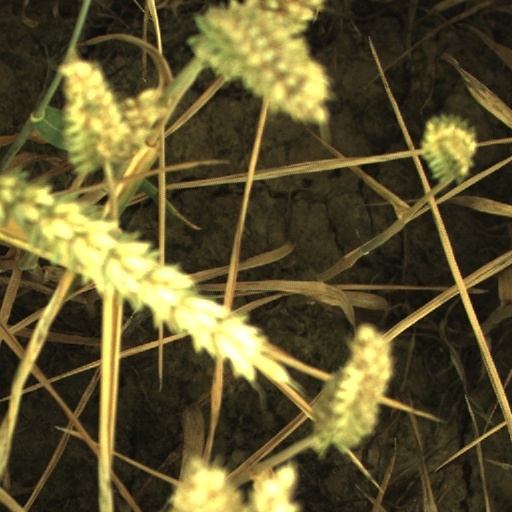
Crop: wheat